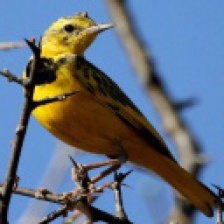
Species: GOLDEN PIPIT
Scientific name: TMETOTHYLACUS TENELLUS